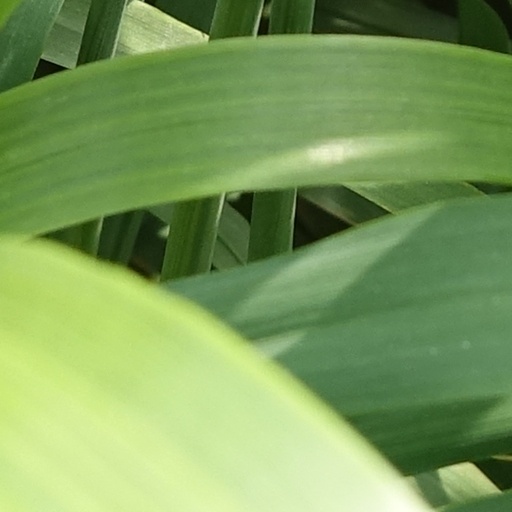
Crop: wheat